Radical polymerization

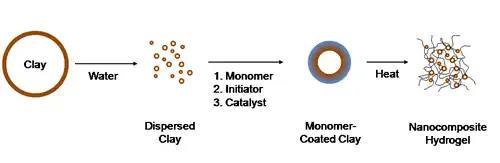
"Figure 28": General synthesis procedure for a nanocomposite hydrogel.

Traditionally, the reactivity of monomers and radicals are assessed by the means of copolymerization data. The "Q–e" scheme, the most widely used tool for the semi-quantitative prediction of monomer reactivity ratios, was first proposed by Alfrey and Price in 1947. The scheme takes into account the intrinsic thermodynamic stability and polar effects in the transition state. A given radical formula_16 and a monomer formula_17 are considered to have intrinsic reactivities P and Q, respectively. The polar effects in the transition state, the supposed permanent electric charge carried by that entity (radical or molecule), is quantified by the factor "e", which is a constant for a given monomer, and has the same value for the radical derived from that specific monomer. For addition of monomer 2 to a growing polymer chain whose active end is the radical of monomer 1, the rate constant, "k", is postulated to be related to the four relevant reactivity parameters by